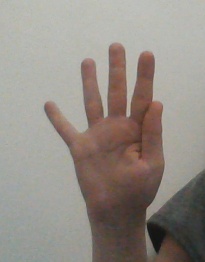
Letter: sheen